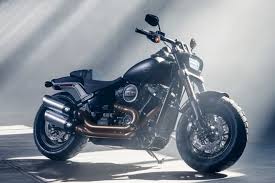
Vehicle type: Motorcycles